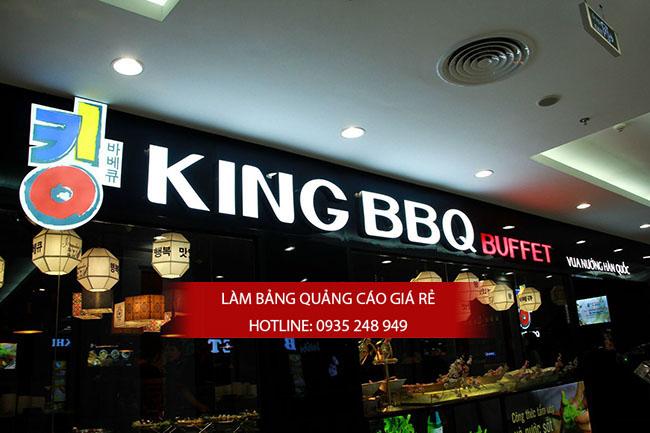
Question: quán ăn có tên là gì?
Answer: quán ăn có tên là king bbq